Jim Magilton

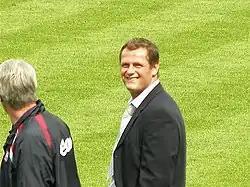
Magilton as manager of Ipswich Town in 2007

Magilton originally intended to secure a coaching role at another club, but made a tentative approach to the Board at Ipswich to fill the managerial vacancy after Joe Royle's departure prior to the 2006–07 season. Magilton was appointed as Ipswich manager on 5 June 2006, alongside former Academy Director Bryan Klug. Although registered as a player, Magilton stated that he would play no more games for the first team during the 2006–07 season, but hoped to turn out for the reserve side. In May 2007, Magilton was linked with the Northern Ireland manager's job after it was vacated by Lawrie Sanchez, but the ex-international decided against taking the post, due to his lack of experience.